Real Club de la Puerta de Hierro

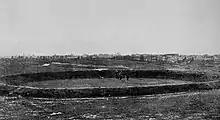
The 11th hole green at "las Cuarenta Fanegas" (nicknamed the bullring) in 1909, as illustrated in "The American Golfer" April 1914 issue

With the addition of lawn-tennis (on the lines of the Real Sociedad de Tenis de la Magdalena) in 1912, the club searched for larger terrains to cater for the new sport and the rapidly growing memberships. King Alfonso XIII offered some land in Monte del Pardo belonging to Heritage of the Crown for the symbolic price of 1,000 annual pesetas for a period of 20 years. The new terrain was situated near Puerta de Hierro, a triumphal arch built by Ferdinand VI in 1753. The transfer of all the facilities and members to the new location proved difficult. Back then, very few people had cars, the road to Puerta de Hierro was muddy and out of reach for those living in the city, which represented the great majority of members. Allegedly, the king had to speak to several influential members so that they would convince the rest to move out to the new terrains, claiming "it is an act of patriotism, since Madrid needs a country club that the best of those existing abroad would not surpass at all". Once there was consensus, the members planned the funding of the construction of new facilities, which was wholly out of members' donations. The most significant contributions were made by the Queen Mother, who gave 8,160 pesetas (according to the archives of the Royal Palace of Madrid), and eight unnamed members who provided more than 500,000 pesetas altogether. The Duke of Alba, who was the president at the time, managed to return half of what was lent by 1931, year in which he resigned.